Emily A. Holmes

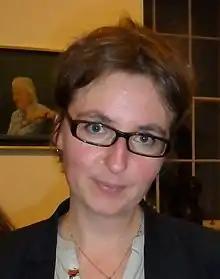
Emily Holmes (2012).

Emily A. Holmes (born 1971 in Surrey, England) is a clinical psychologist and neuroscientist known for her research on mental imagery in relation to psychological treatments for post traumatic stress disorder (PTSD), bipolar disorder, and depression. Holmes is Professor at the department of Women's and Children's Health at Uppsala University. She also holds an appointment as Honorary Professor of Clinical Psychology at the University of Oxford.